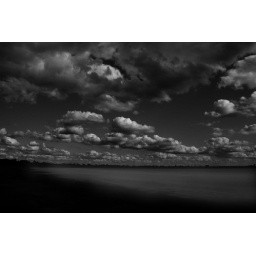
clouds over pink lake b+w